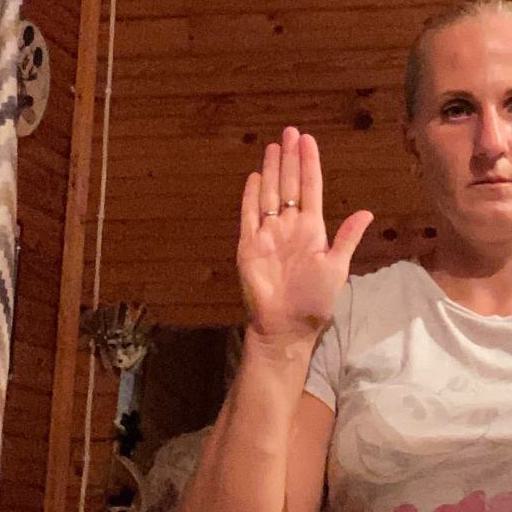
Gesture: stop